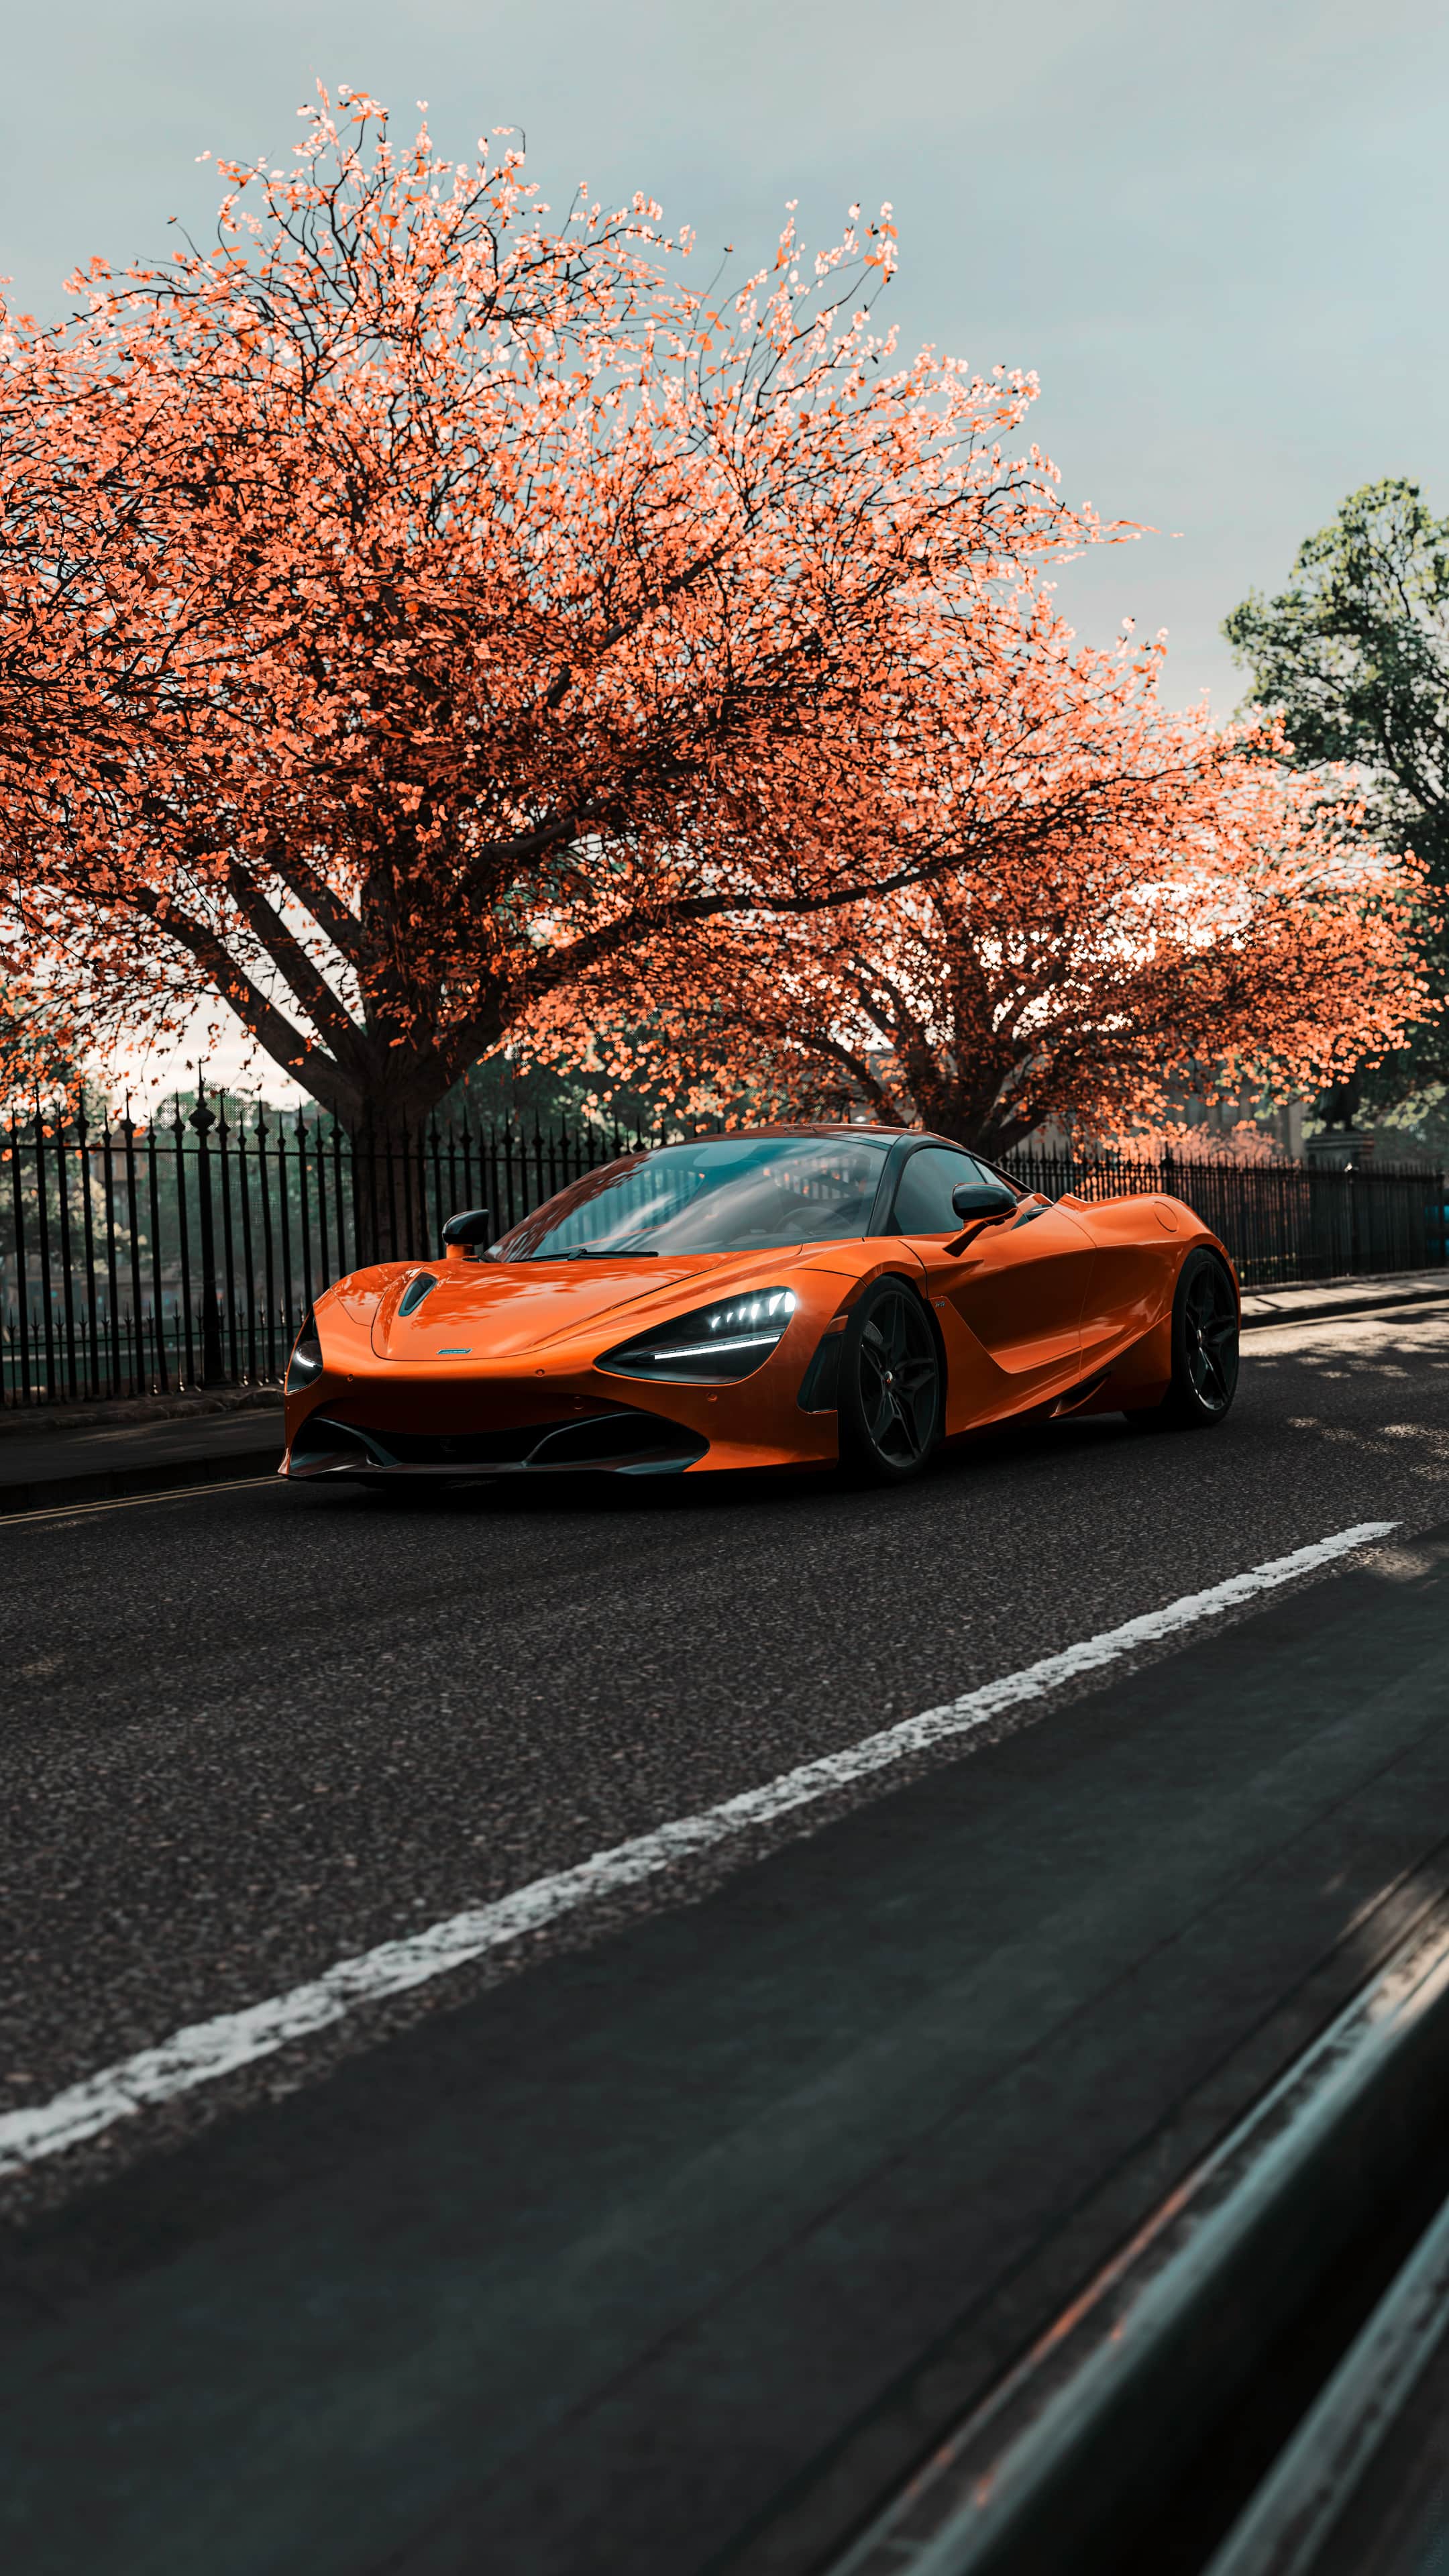
car, tire, vehicle, sky, wheel, automotive lighting, tree, automotive design, asphalt, hood, personal luxury car, automotive exterior, rolling, motor vehicle, road, Tints and shades, road surface, rim, landscape, natural landscape, performance car, flower, automotive wheel system, luxury vehicle, sports car, bumper, full size car, plant, mid size car, twig, deciduous, lamborghini, transport, street, fence, auto part, shadow